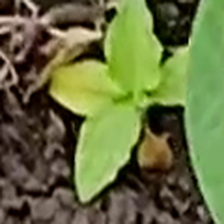
Weed species: Moti_dudhi(Euphorbia_geneculata_L)